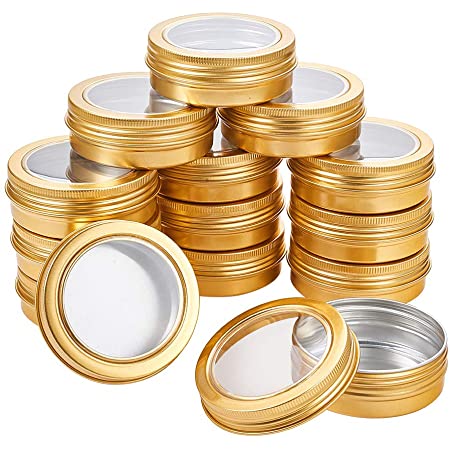
Label: metal